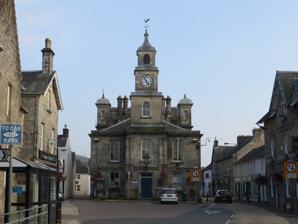
Building: Langholm Town Hall
Country: United Kingdom
Year built: 1813
Municipal building in Langholm, Scotland Langholm Town Hall Langholm Town Hall Location High Street, Langholm Coordinates 55°09′02″N 2°59′54″W / 55.1506°N 2.9983°W / 55.1506; -2.9983 Built 1813 Architect William Elliot Architectural style(s) Neoclassical style Listed Building – Category B Official name High Street, Town House Designated 3 August 1971 Reference no. LB37122 Shown in Dumfries and Galloway Langholm Town Hall is a municipal building in the High Street in Langholm , Dumfries and Galloway , Scotland. The structure, which is used as a community events venue, is a Category B listed building . History The drinking fountain and plaque commemorating William Julius Mickle on the front of the town hall The first municipal building in the town was a tolbooth which dated back at least to the early 18th century. It featured a prison on the ground floor and a courtroom for the Regality of Eskdale on the first floor. After the tolbooth became dilapidated, it was demolished to make was for the current structure. The foundation stone for the new building was laid on 24 June 1811. It was designed by William Elliot of Kelso in the neoclassical style , built in ashlar stone and was completed in 1813. The design involved a symmetrical main frontage with three bays facing northwest along the High Street. The central bay, which slightly projected forward, was formed by a five-stage clock tower which rose in diminishing stages above the second stage. There was a doorway in the first stage, a tall round-headed window with a keystone in the second stage, a shorter round-headed window with a keystone flanked by pilasters supporting a parapet in the third stage, clock faces in the fourth stage and a belfry with louvres in the fifth stage. The tower was surmounted by an ogee -shaped roof and a weather vane . The outer bays were fenestrated by sash windows on both floors. Internally, the principal room was the burgh council chamber. A white marble statue of the locally-born naval officer, Admiral Sir Pulteney Malcolm , who had been Commander-in-Chief of the Mediterranean Fleet in the late 1820s and, again, in the early 1830s, was sculpted by David Dunbar and unveiled in front of the town hall in March 1842. It was later relocated to the rear of the town hall. The complex was extended to the rear to create a public library in the 1870s. The library itself had been founded in July 1800 and was partially endowed by the civil engineer, Thomas Telford , in 1834. The site for the new library was donated by Walter Montagu Douglas Scott, 5th Duke of Buccleuch and the cost of construction was financed by public subscription for which the principal subscriber was Alexander Reid, the proprietor of Reid &Taylor, a business which was based at Langholm Woollen Mills. The library was designed by James Burnet in the Jacobean style , built in ashlar stone and was completed in 1878. It featured ogee-shaped turrets which could be seen rising high above the building when viewed from in front of the town hall. A drinking fountain and a plaque, commemorating the life of the poet, William Julius Mickle , were donated by the London Eskdale Society and installed on the front of the town hall in 1896. Following the appointment of Elizabeth Grieve as caretaker of the library in 1899, the Grieve family, including Elizabeth's son, Christopher Murray Grieve, better known by his later pen name, Hugh MacDiarmid , moved into the caretaker's flat within the complex. The town hall continued to serve as the meeting place of the burgh council for much of the 20th century but ceased to be the local seat of government when the enlarged Annandale and Eskdale District Council was formed in 1975. The burgh council chamber, which was renamed the "Telford Room", after the civil engineer, was subsequently used as a community events venue by the Langholm Town Band and other community groups. Meanwhile, the area outside the town hall continued to be used as the venue for the closing ceremony of the annual common riding celebrations. Works of art in the town hall include portraits of three brothers, who including Sir Pulteney Malcolm, became known as the "Four Knights of Eskdale": these were James, John and Charles Malcolm. The portrait of Lieutenant-Colonel Sir James Malcolm is by Thomas Herbert Maguire , the portrait of General Sir John Malcolm is by an unknown artist, and the portrait of Vice-Admiral Sir Charles Malcolm is by John Philip Davis . There is also a portrait by Lemuel Francis Abbott of Admiral Sir Thomas Pasley , a portrait by Alexander Ignatius Roche of William Elphinstone Malcolm who was a local magistrate, and a portrait by George Reid of William Johnstone Carlyle, who was also a local magistrate. See also List of listed buildings in Langholm, Dumfries and Galloway References